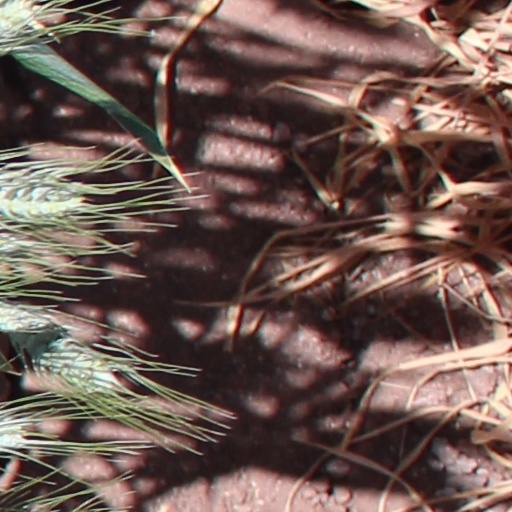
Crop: wheat